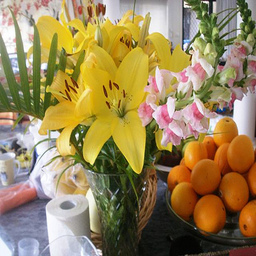
Label: Orange